Jurassic Express

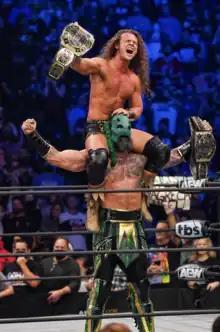
Jungle Boy (top) and Luchasaurus (bottom)

Jurassic Express was a professional wrestling tag team that consisted of Jungle Boy and Luchasaurus. The team performed in All Elite Wrestling (AEW), where they are former one-time AEW World Tag Team Champions.